Pied butcherbird

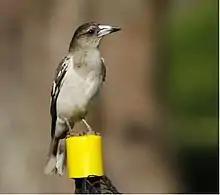
Immature bird - City Botanic Gardens - Brisbane

The pied butcherbird has been considered the most accomplished songbird in Australia, its song described as a "magic flute" by one writer, richer and clearer than the Australian magpie. Song melodies vary across the continent and no single song is sung by the whole population. There is no clear demarcation between simple calls and elaborate songs: duets, and even larger choirs, are common. The species improvises extensively in creating new and complex melodies. One of its calls has been likened to the opening bars of Beethoven's Fifth Symphony. Singing often takes place at dawn, and rarely late in the day. Pied butcherbirds sometimes sing on moonlit nights.